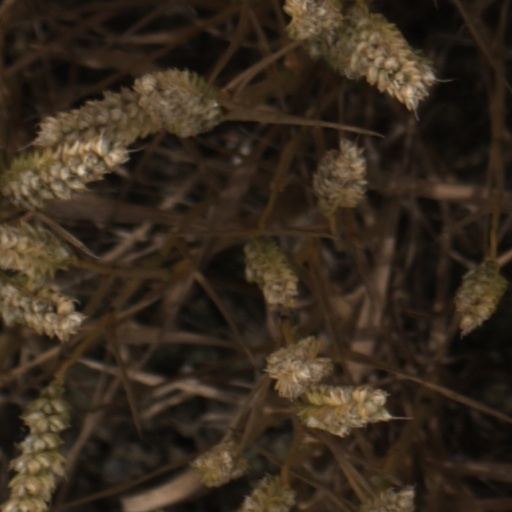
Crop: wheat